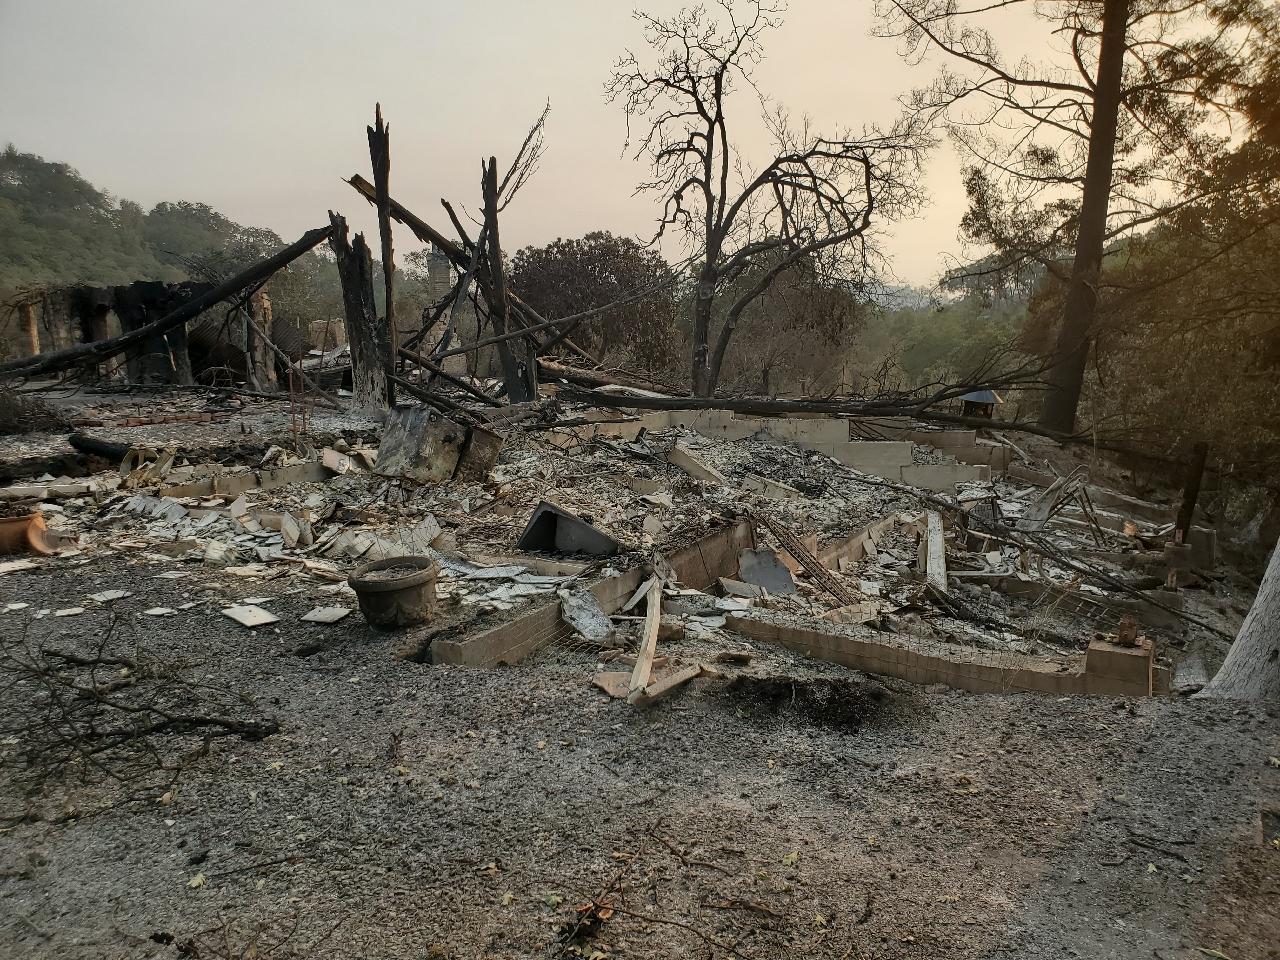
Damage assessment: destroyed